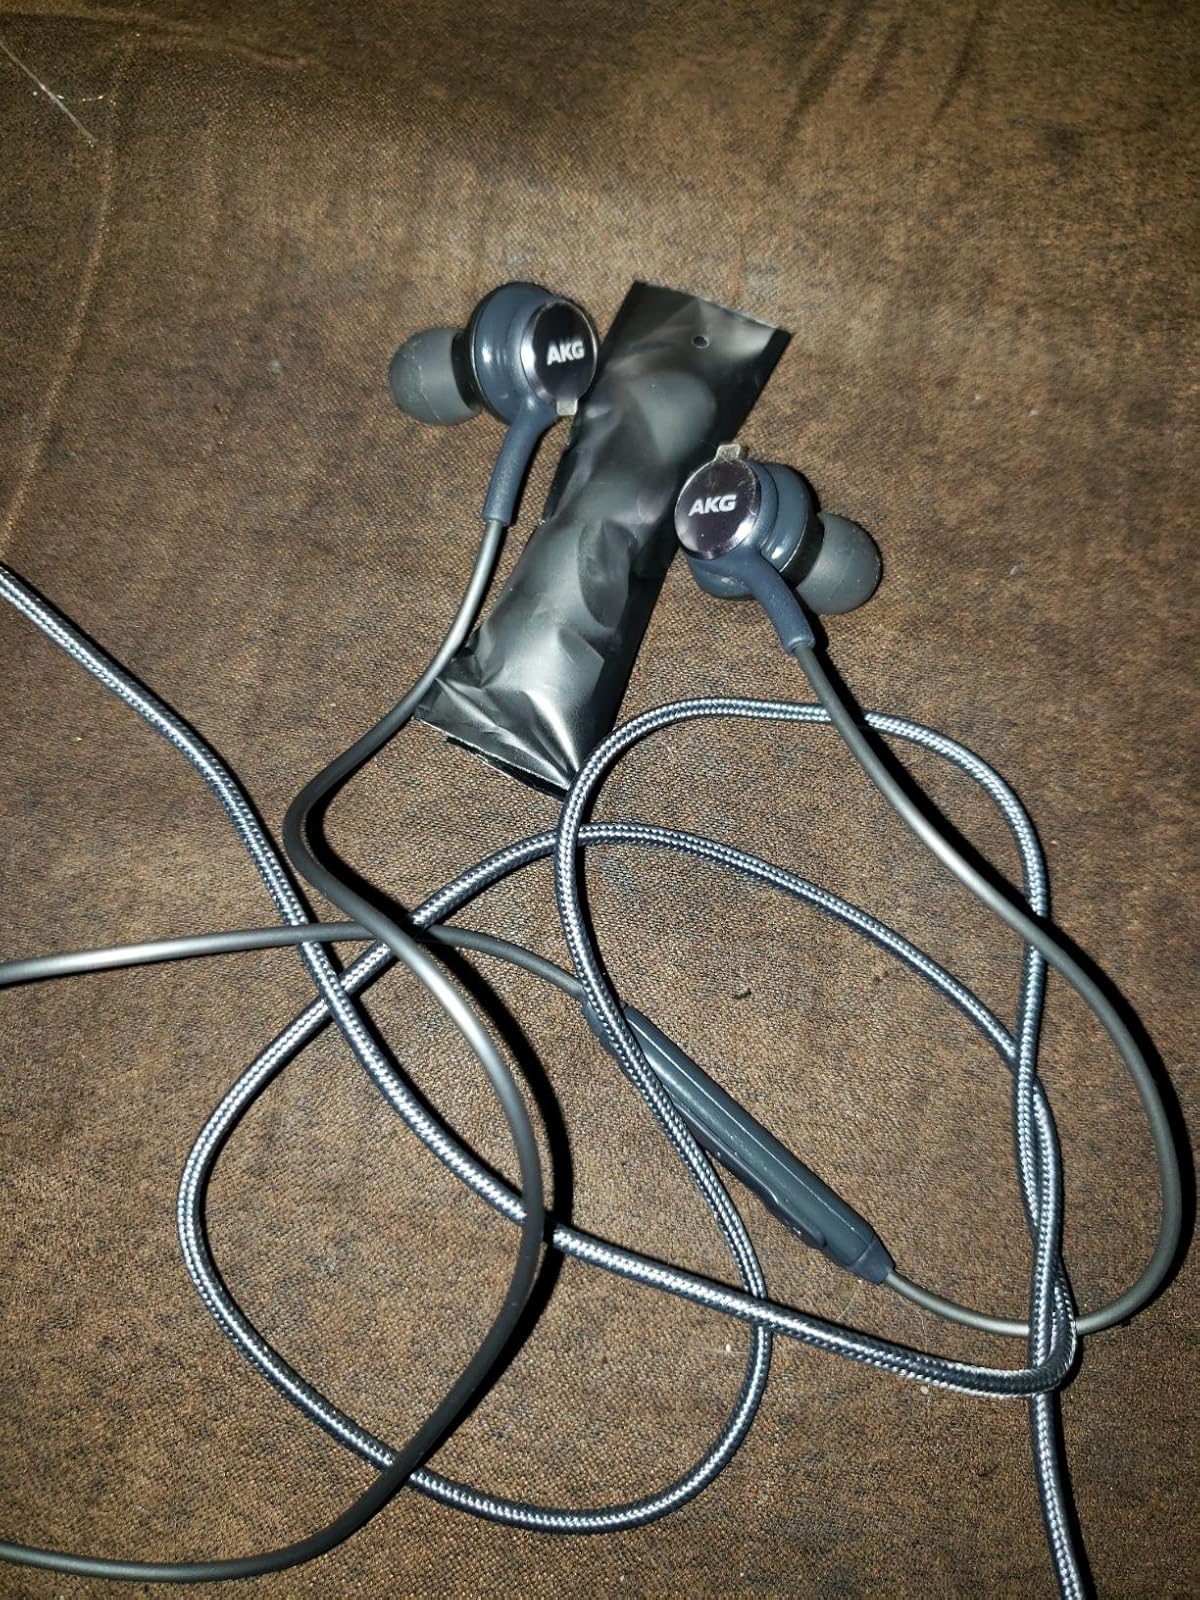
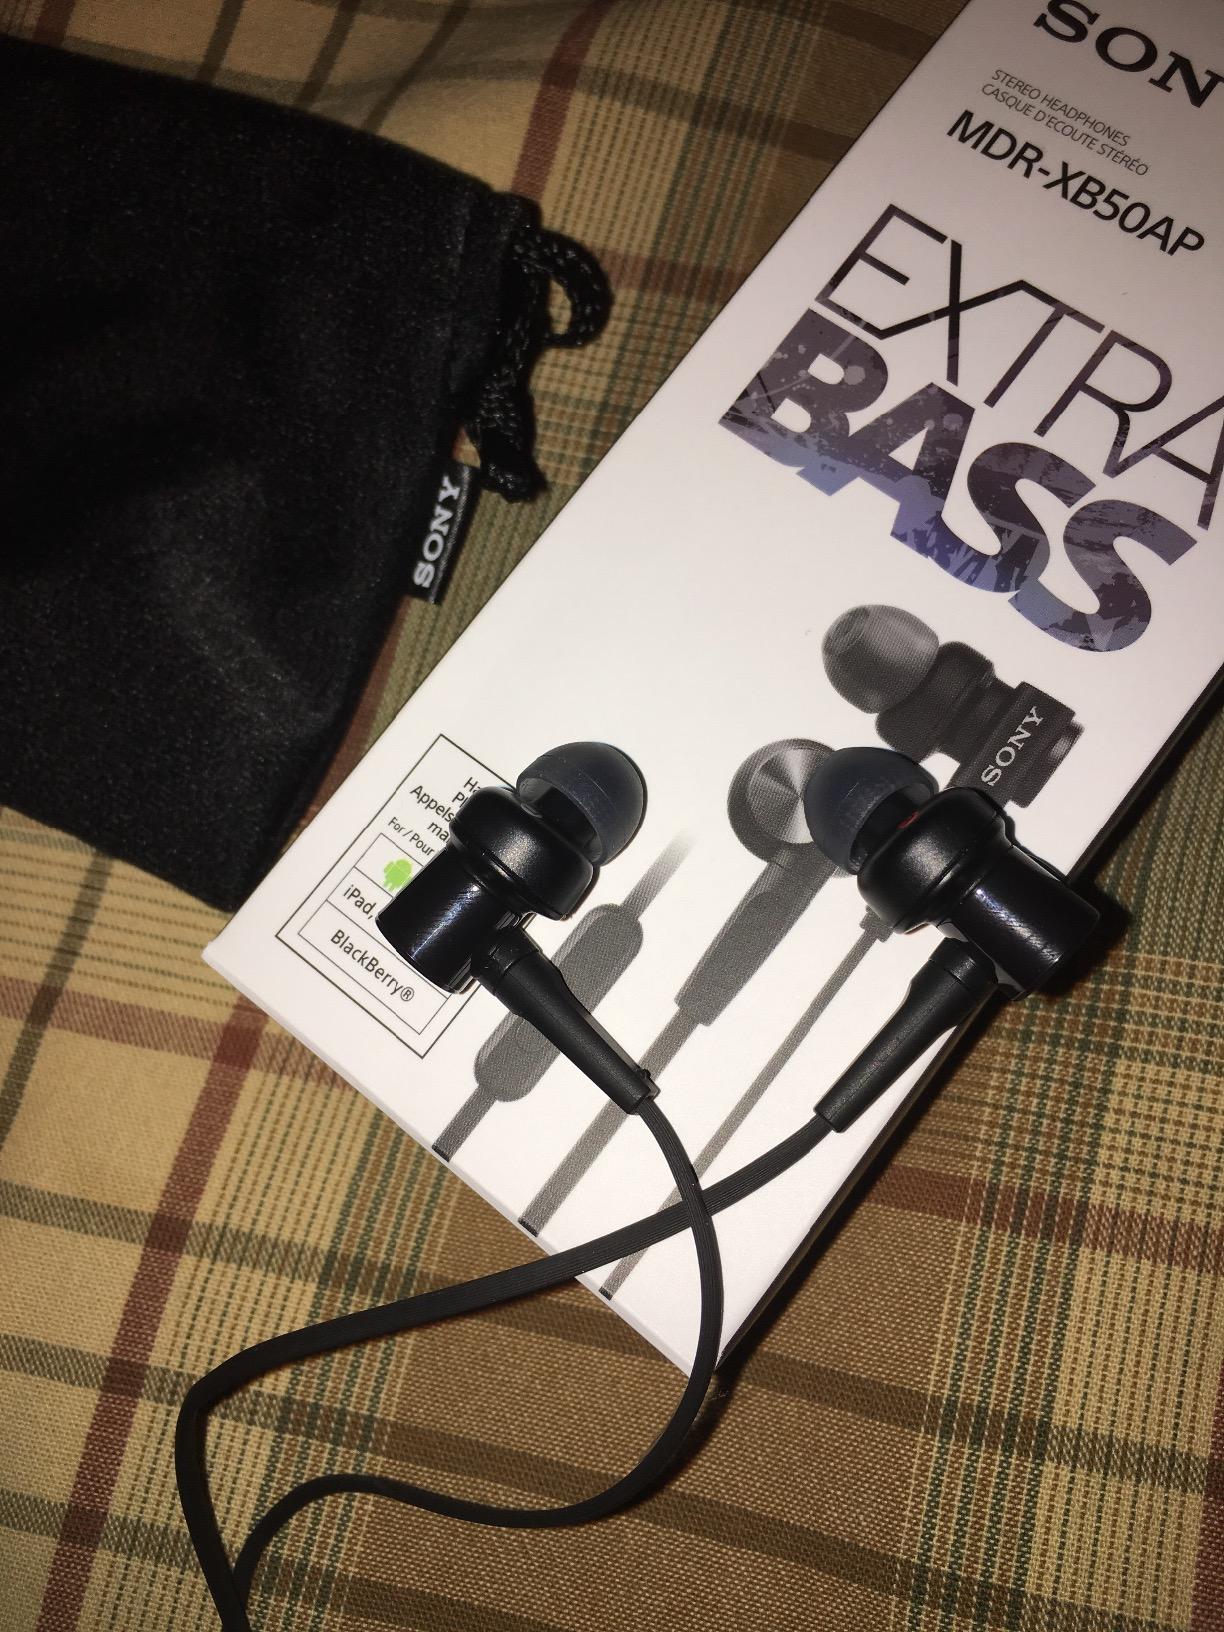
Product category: headphones
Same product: no